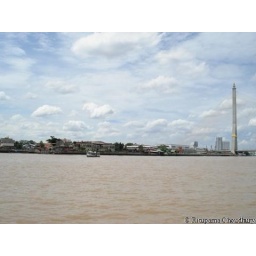
hanging bridge crossing chao phrya river near phra arthit pier.